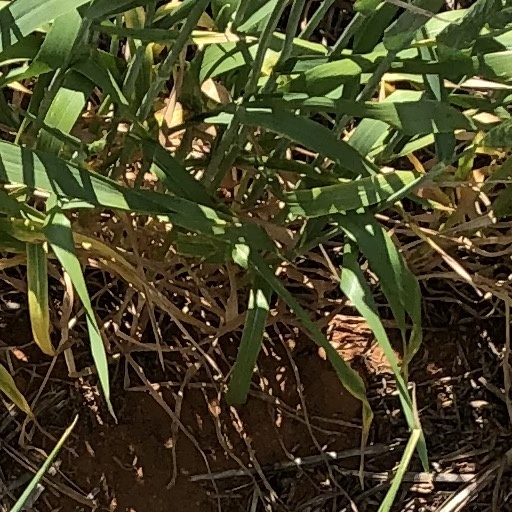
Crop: wheat